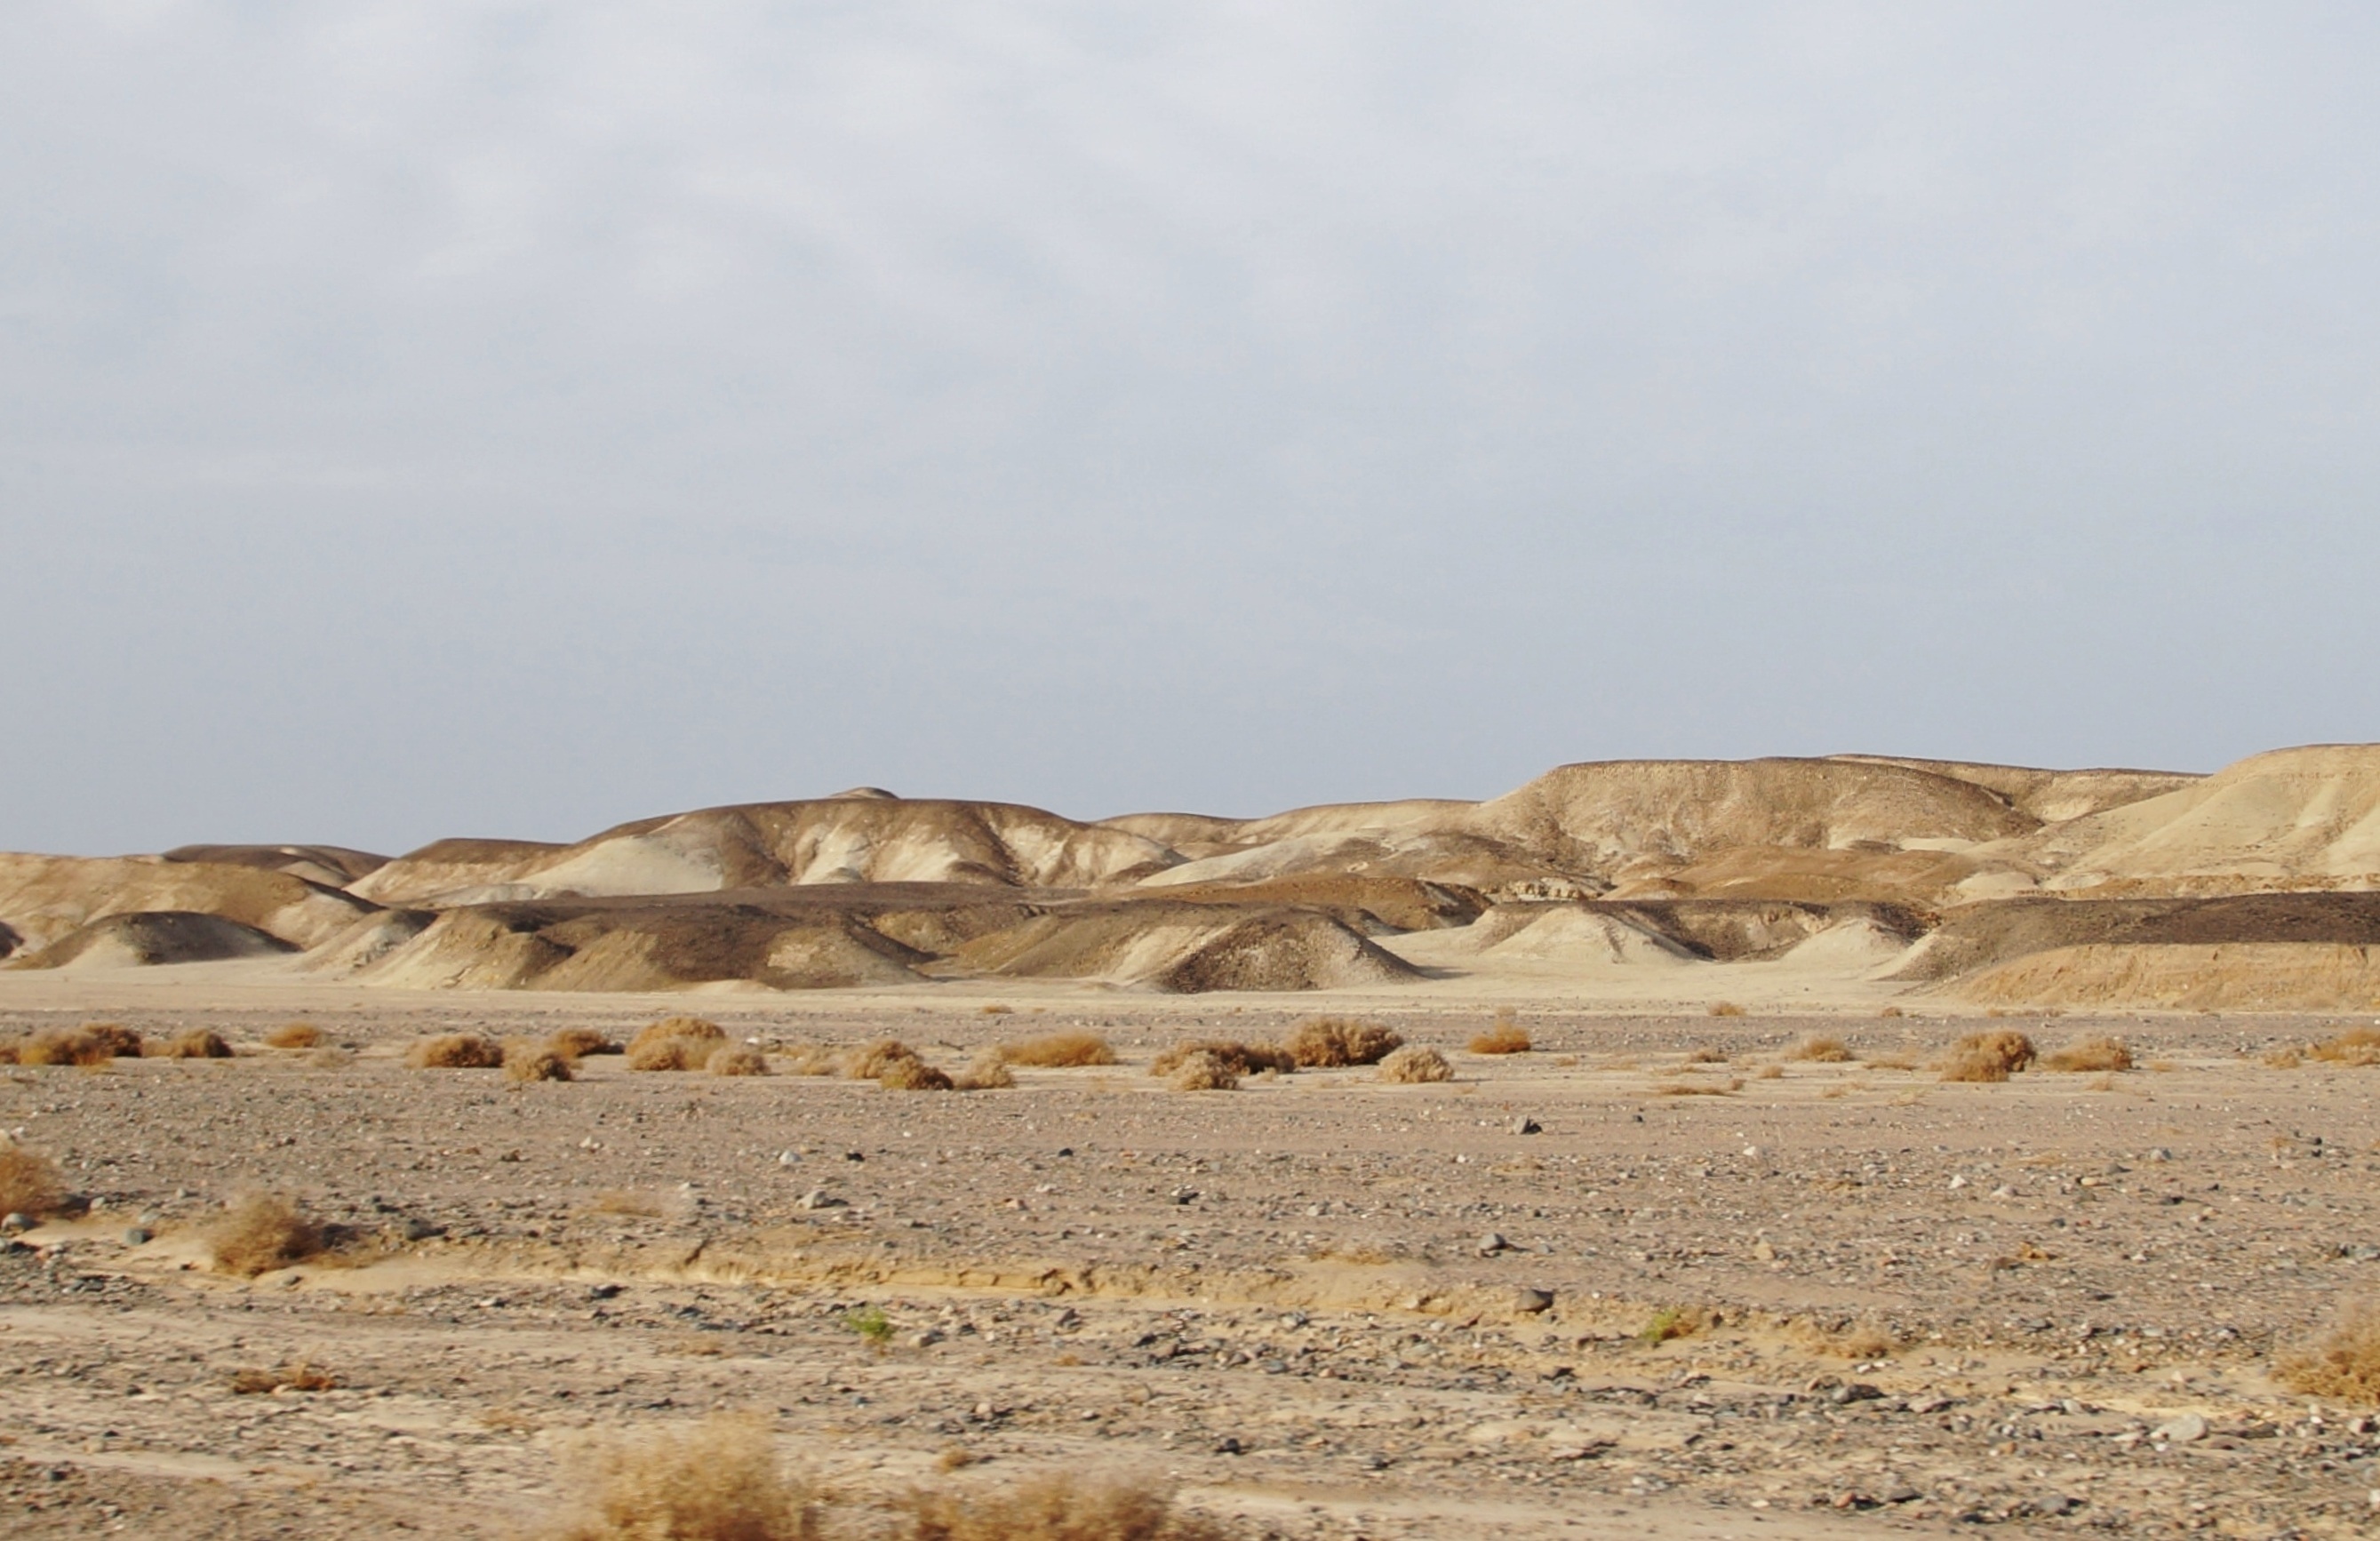
landscape, sand, desert, monument, formation, soil, plain, egypt, dunes, badlands, plateau, ecosystem, sahara, wadi, steppe, landform, erg, natural environment, geographical feature, aeolian landform